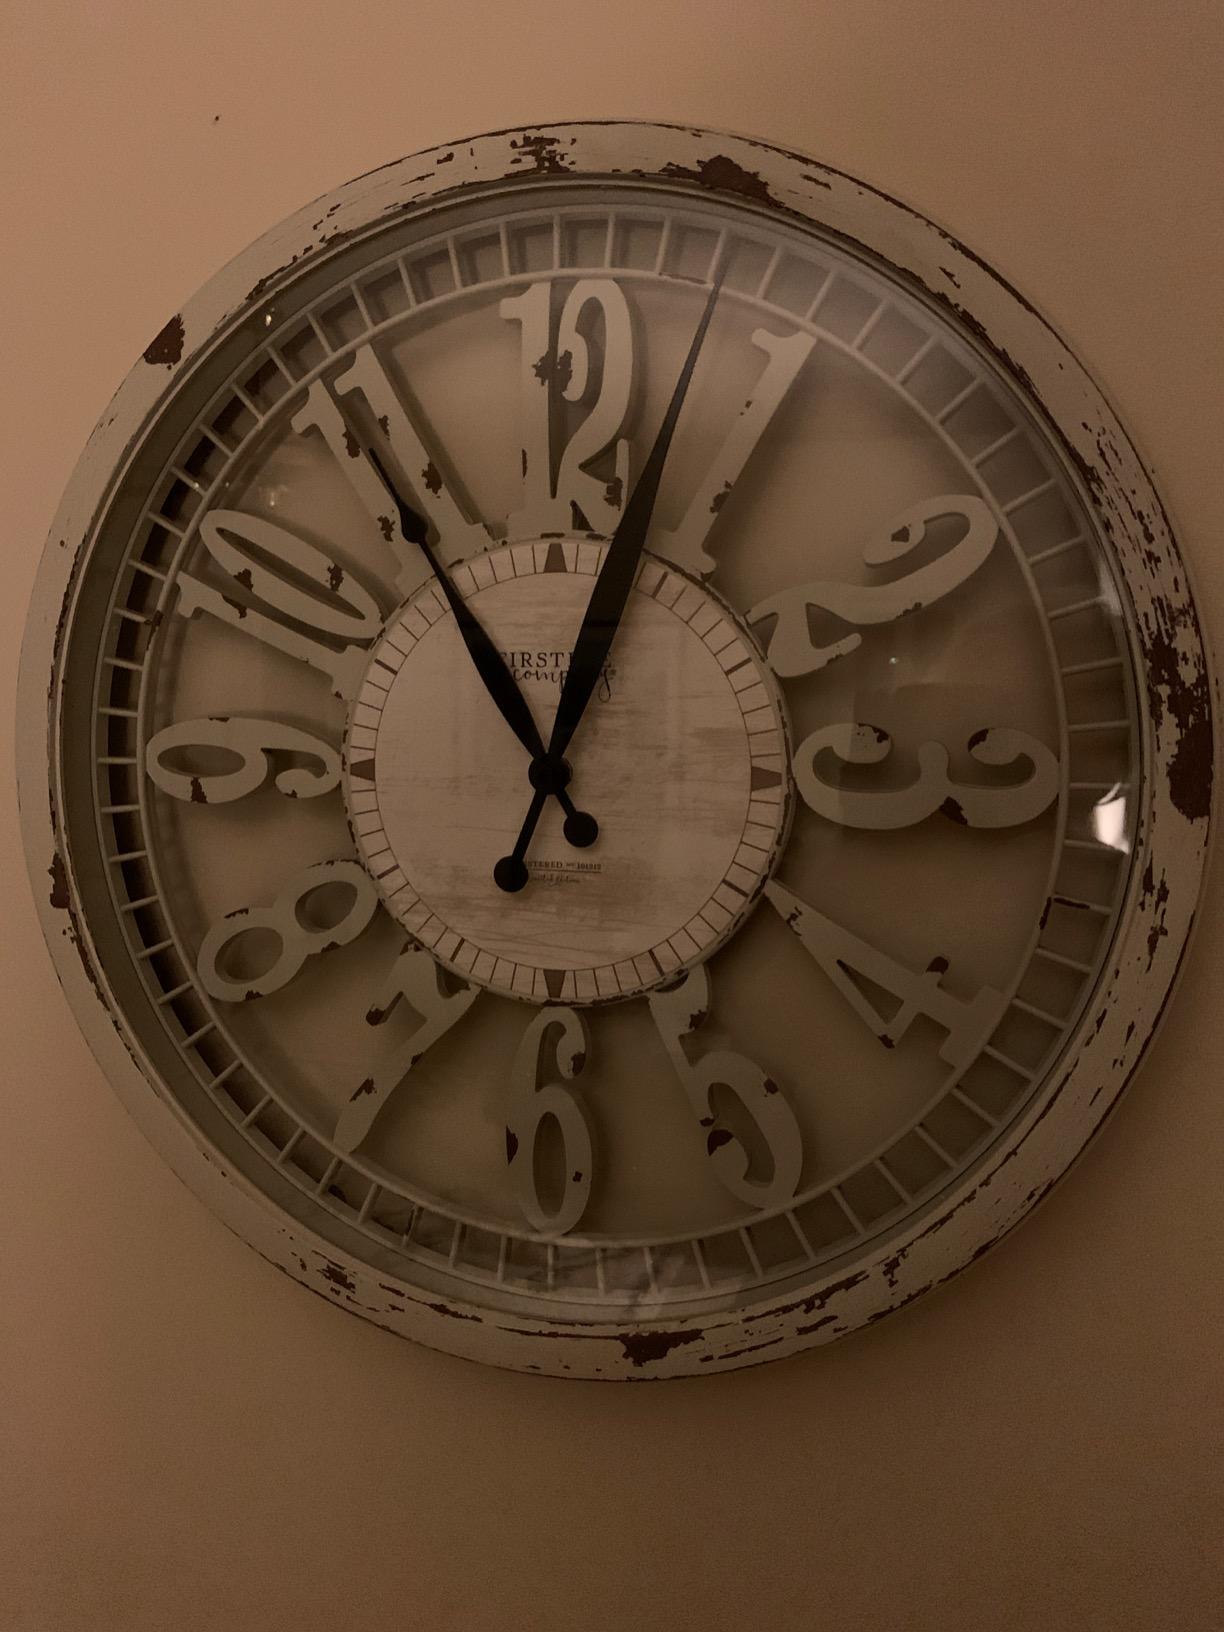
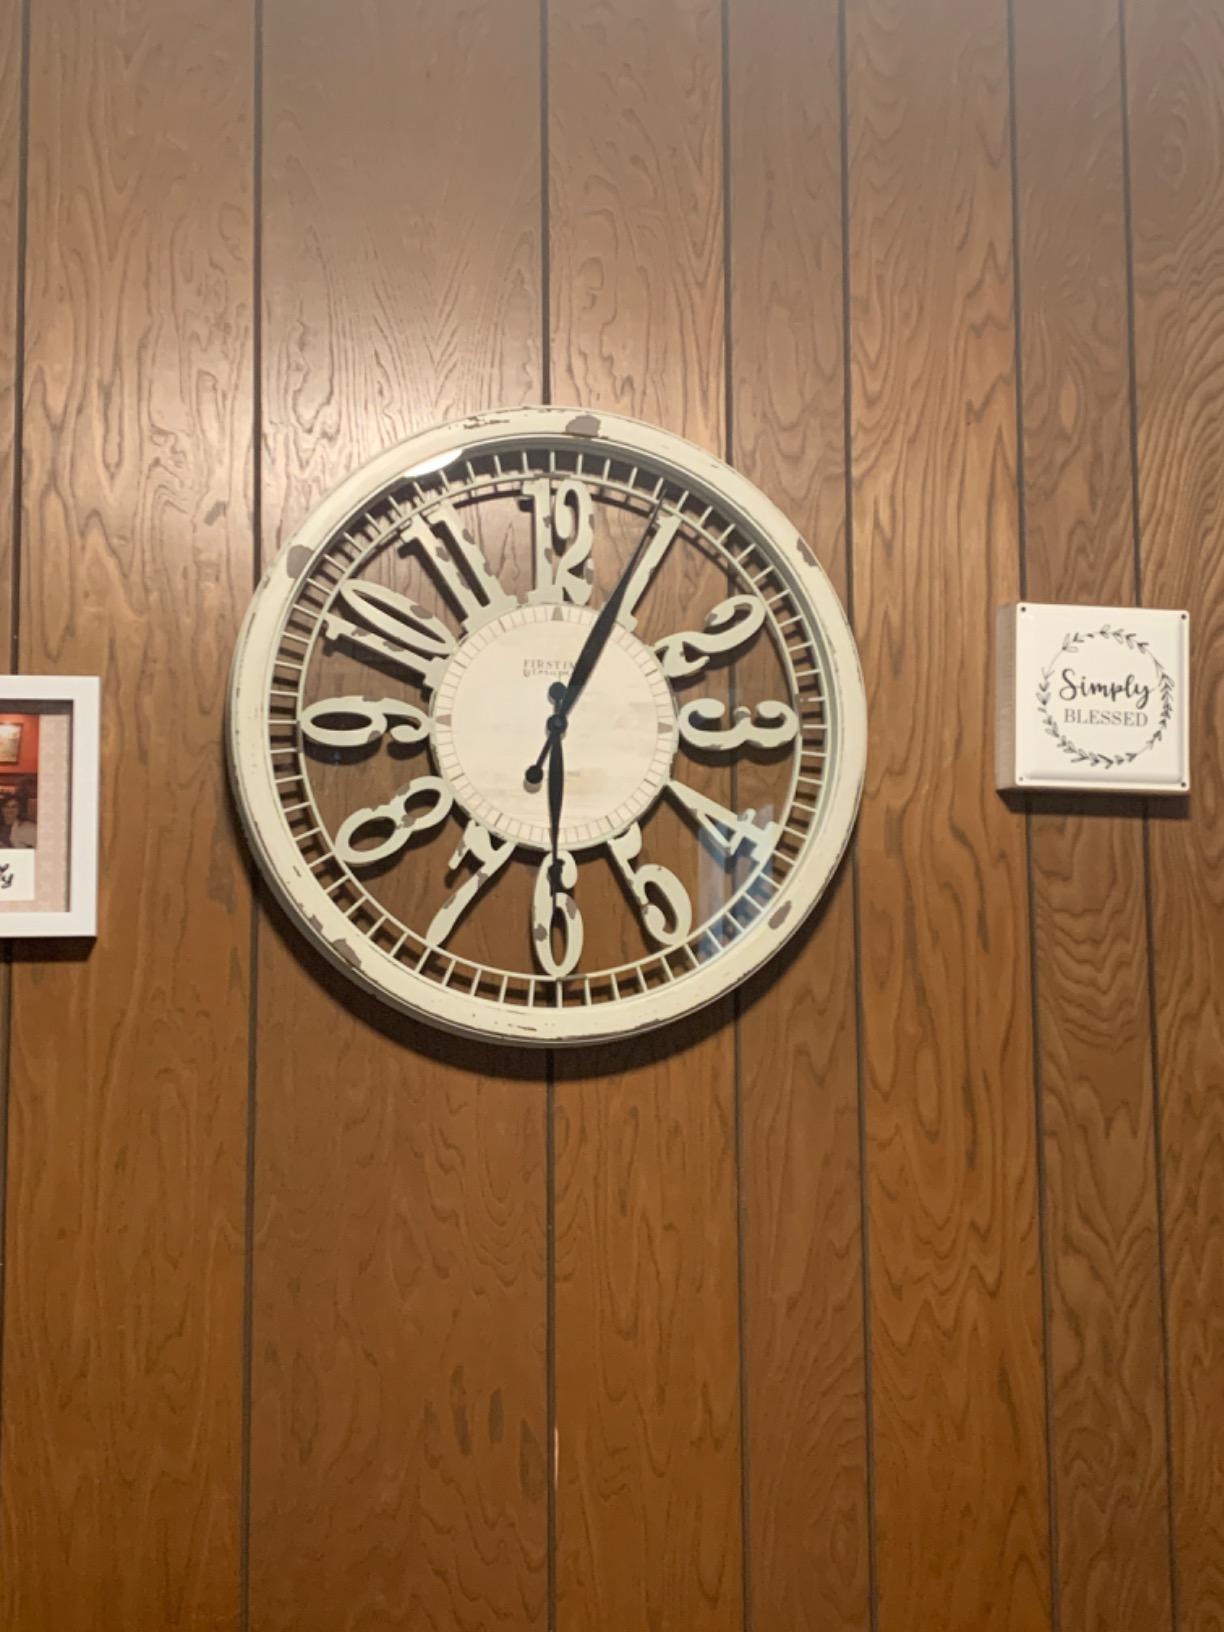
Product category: clock
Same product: yes